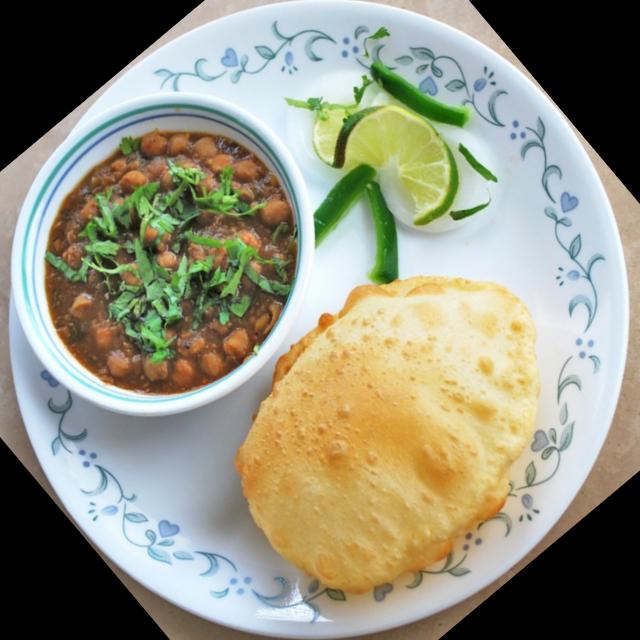
Dish: chole_bhature